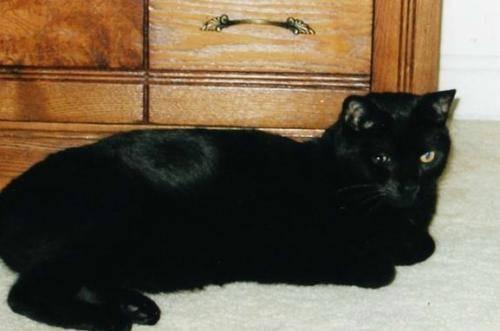
cat